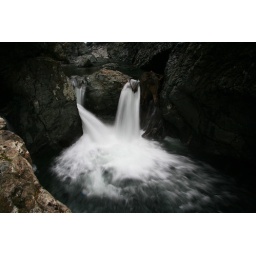
This set is under the bridge that everyone uses to cross the river and view the upper falls